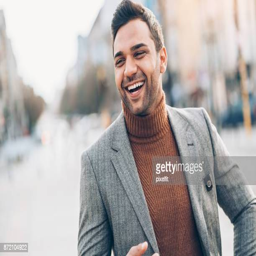
well - dressed smiling man in the city